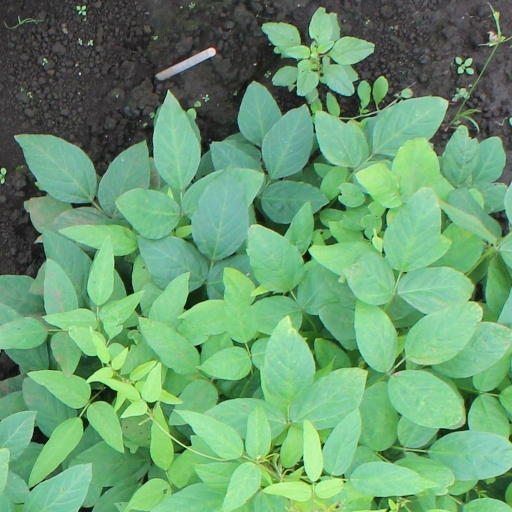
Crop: soybean